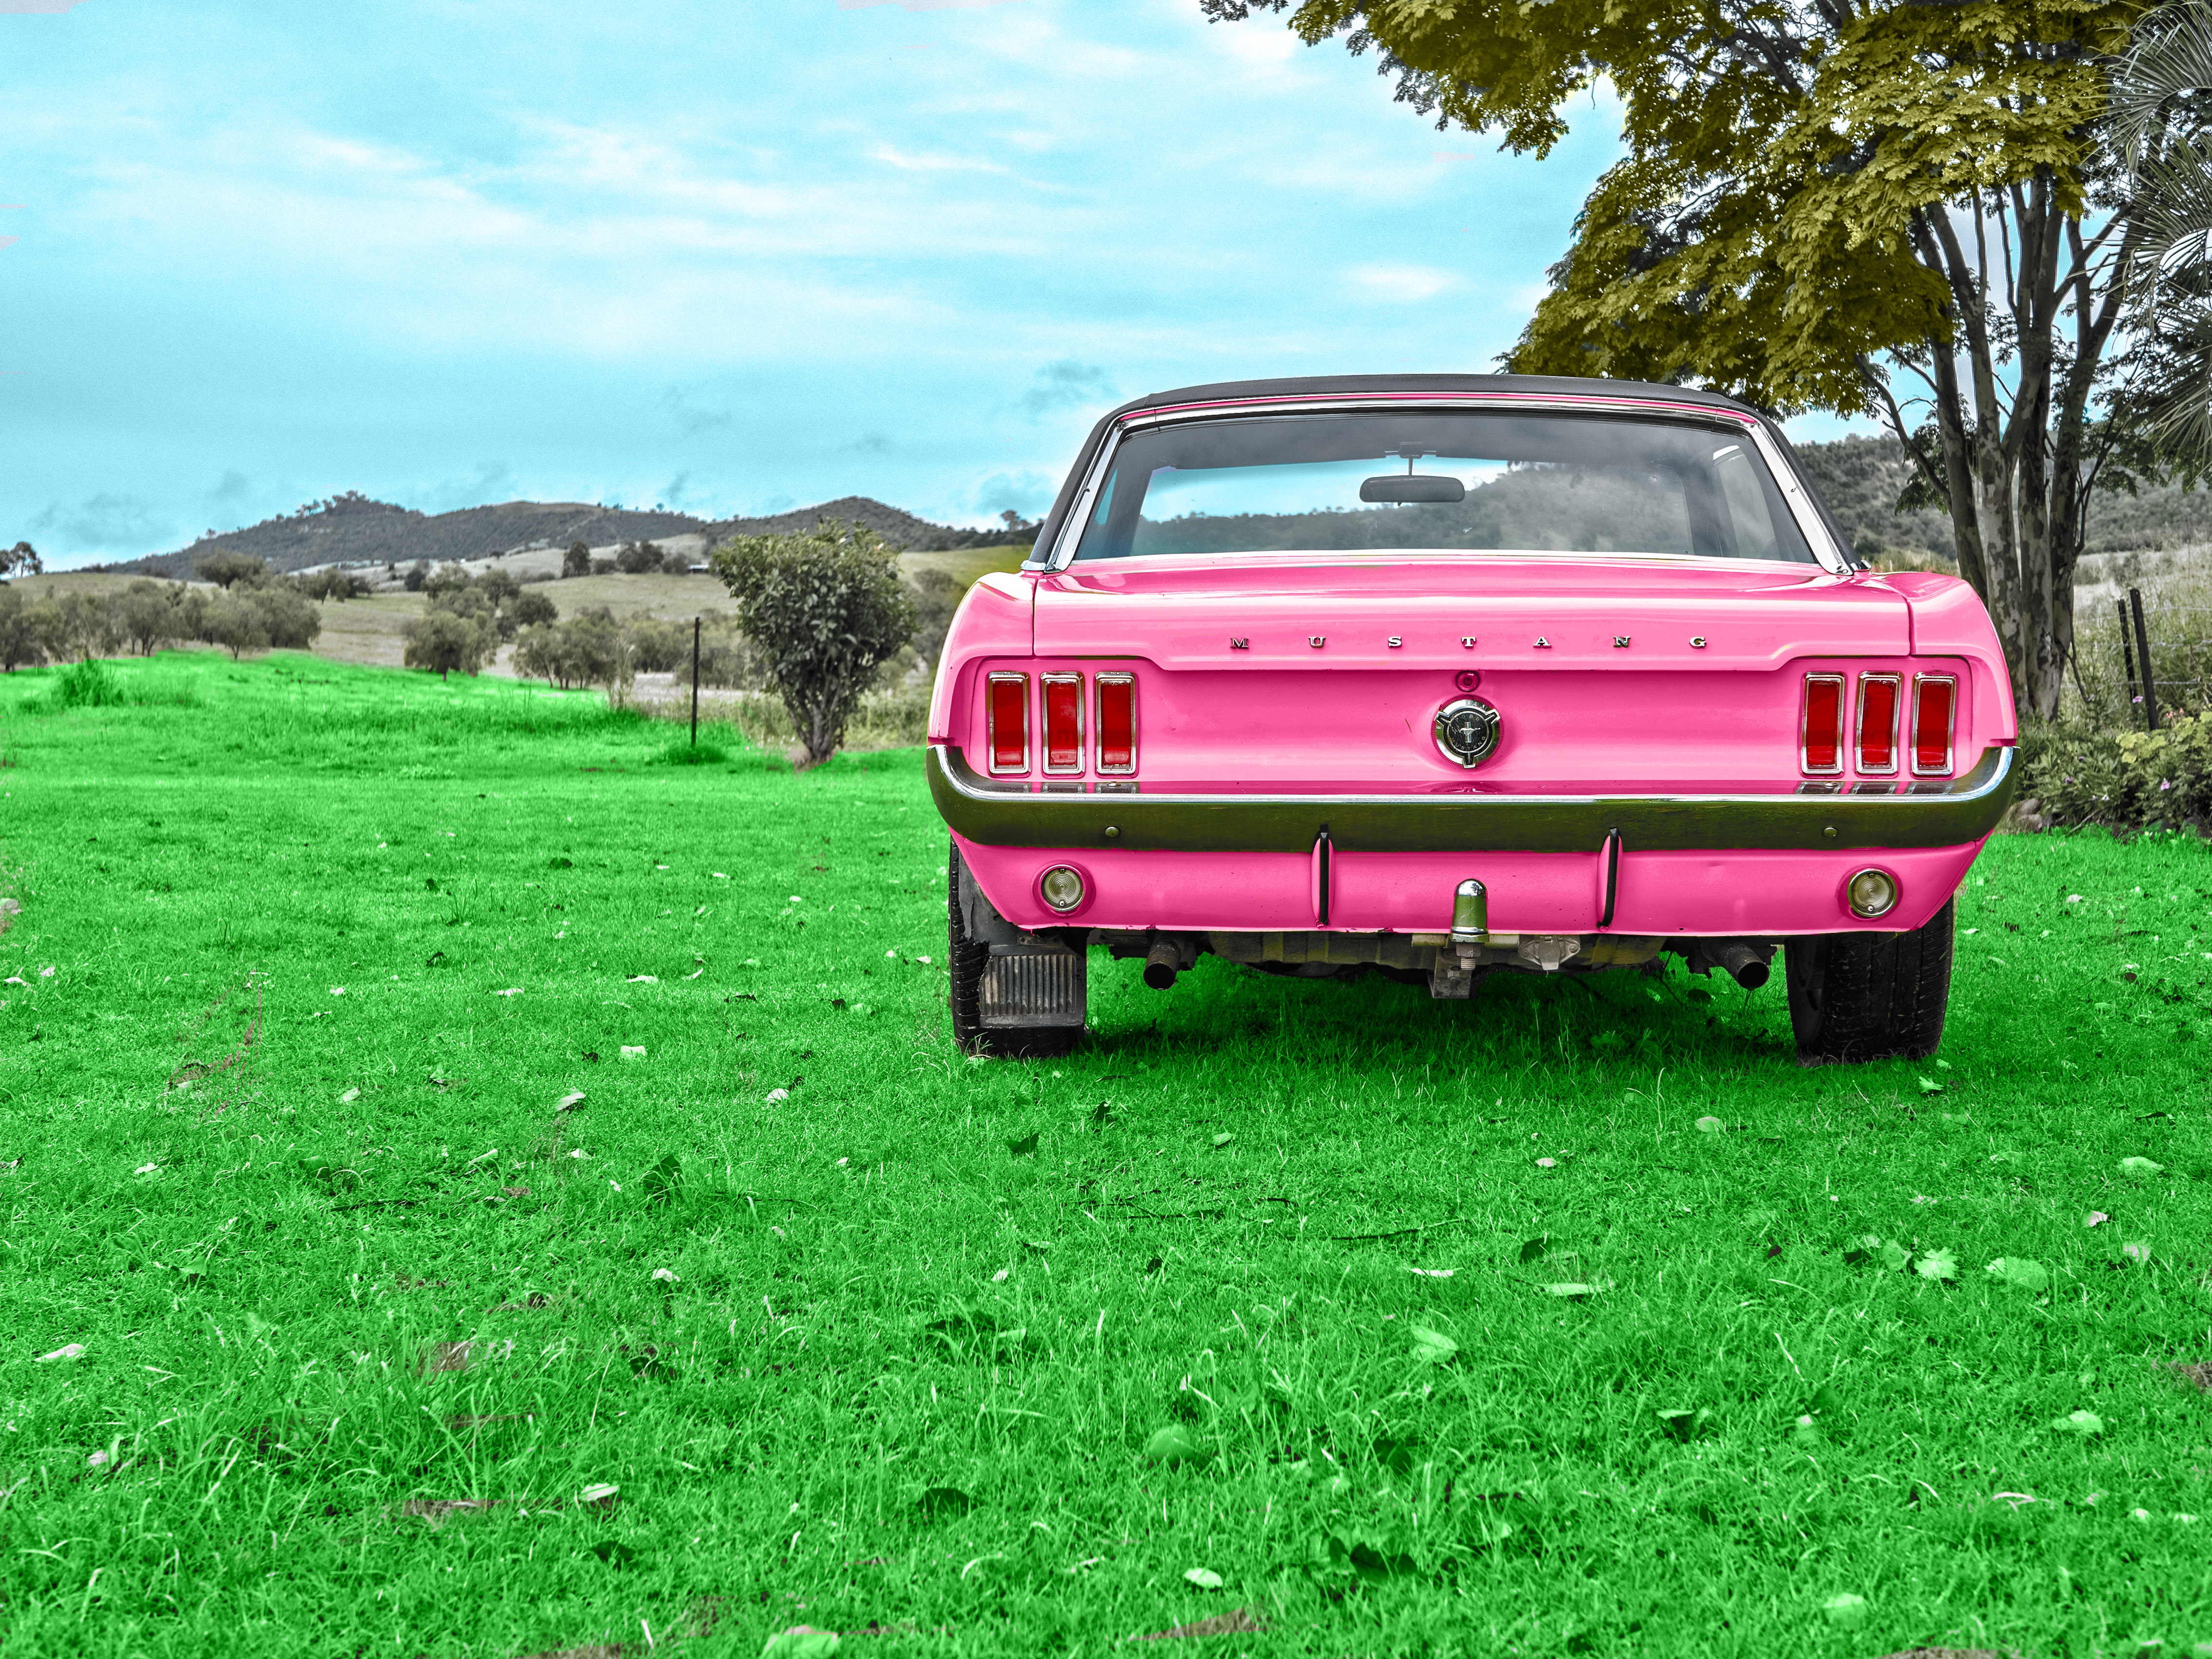
car, vehicle, fresh, sports car, bumper, muscle car, race car, ford, photoshop, mustang, land vehicle, automobile make, automotive exterior, luxury vehicle